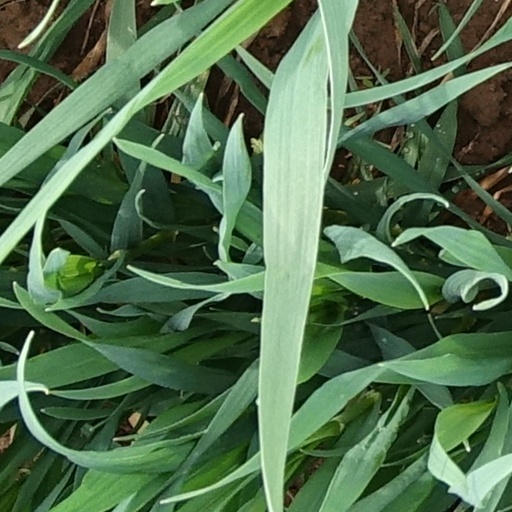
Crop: wheat